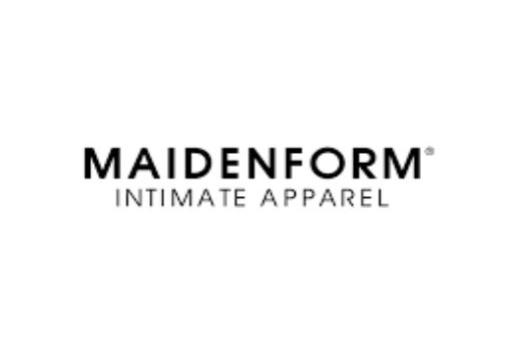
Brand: maidenform
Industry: Clothes